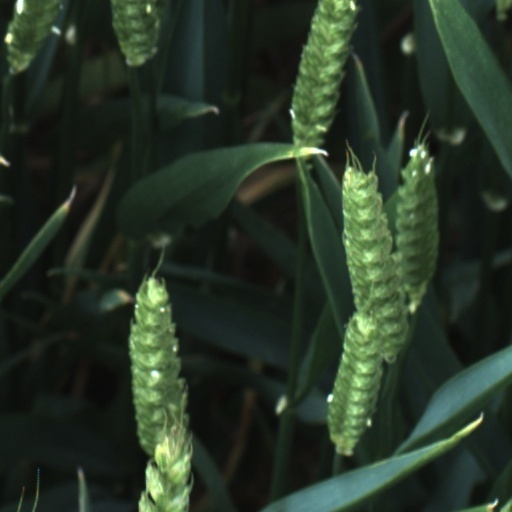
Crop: wheat